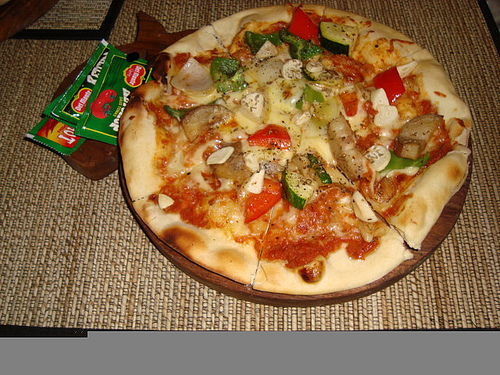
user: Given an image and a question. Answer the question in a short answer. Question: What shape is the food? Short Answer:
assistant: round